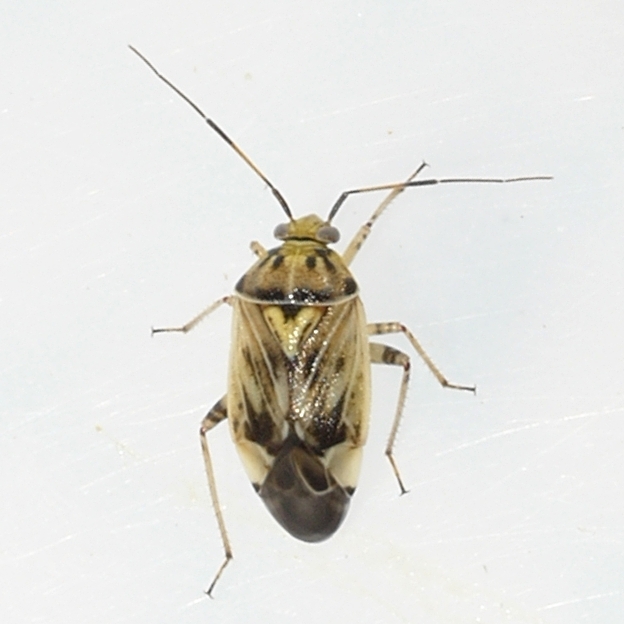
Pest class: lygus_bug